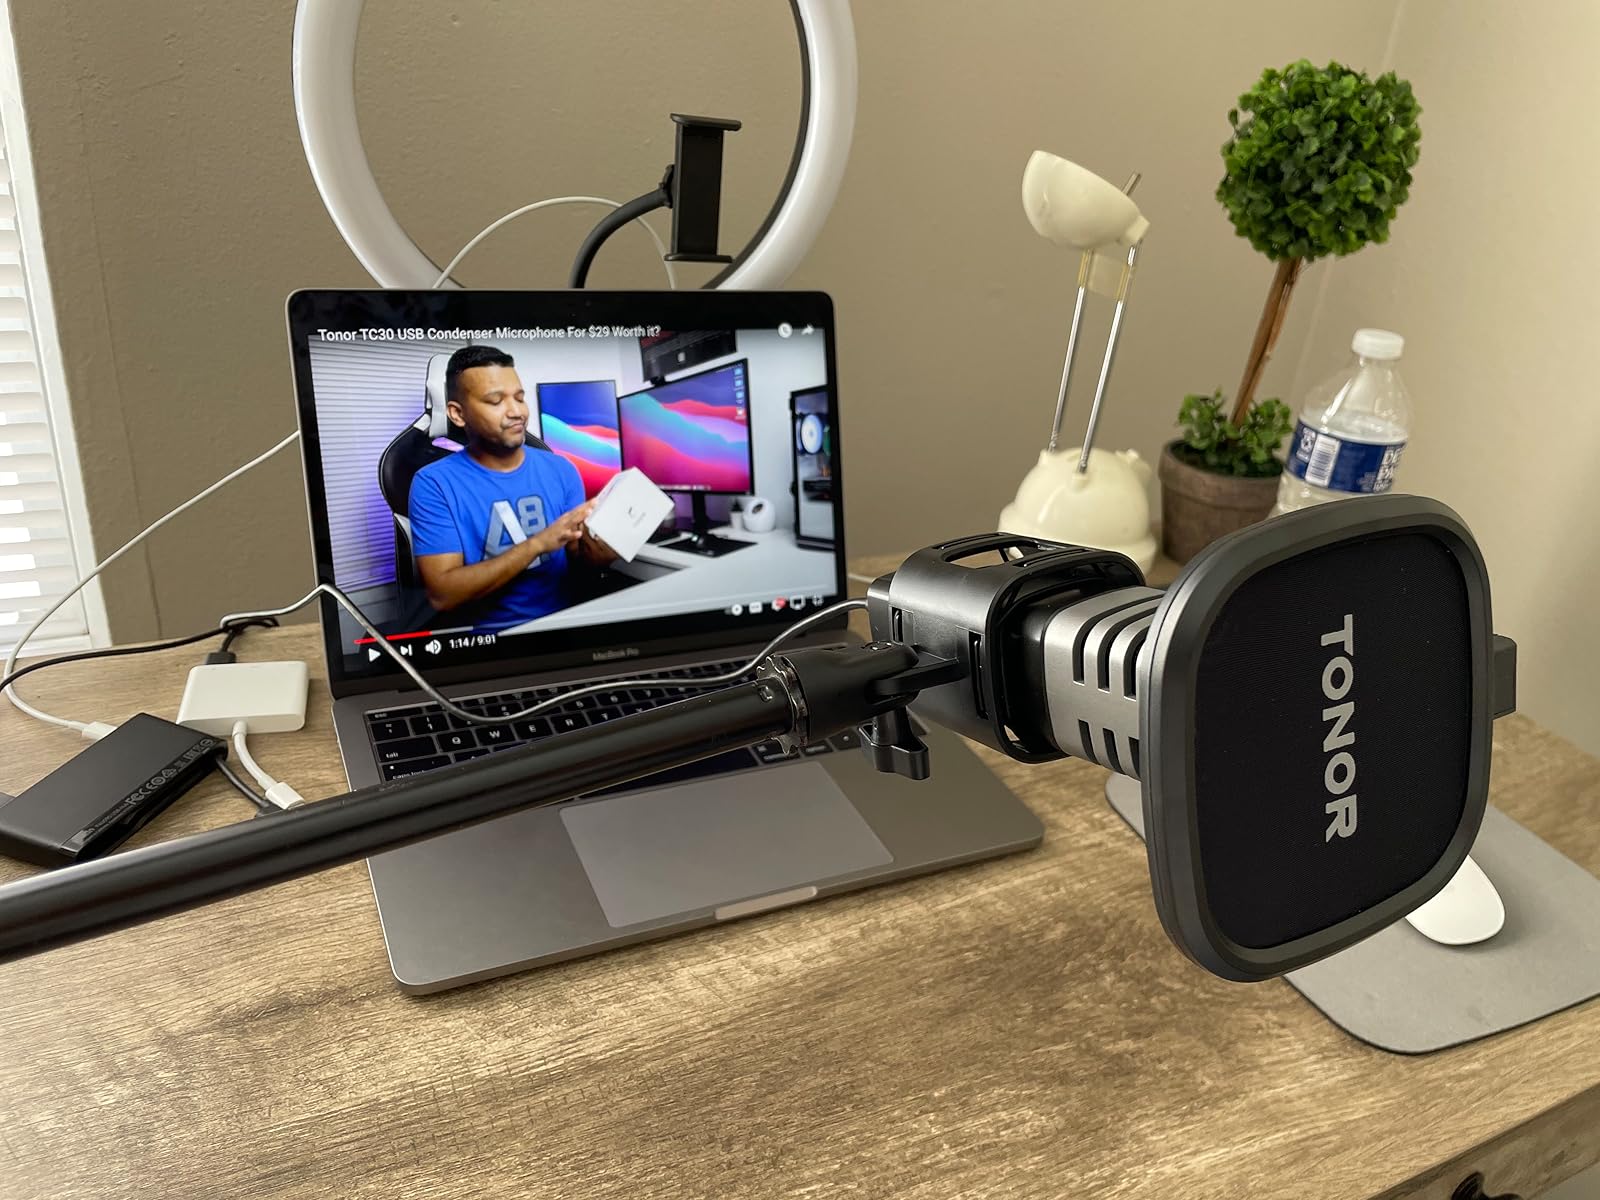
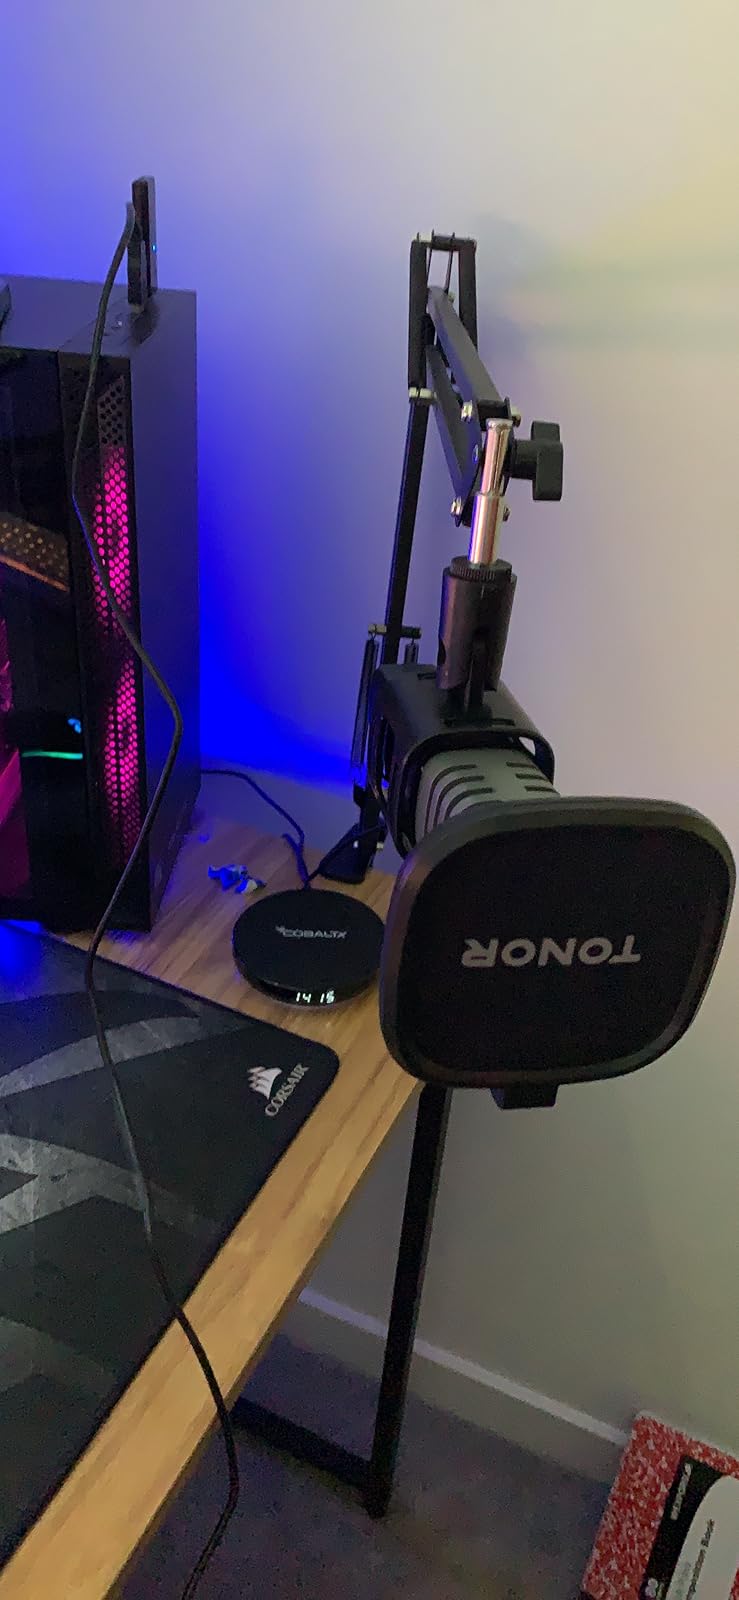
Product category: microphone
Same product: yes